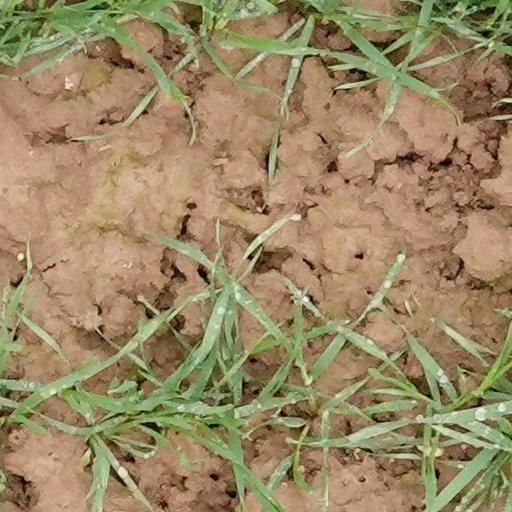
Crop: wheat